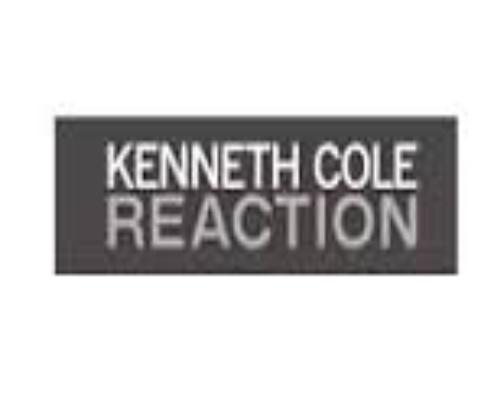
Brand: Kenneth Cole
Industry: Clothes